Transgender rights in Canada

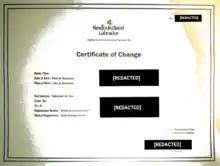
A certificate of change of sex designation issued by Newfoundland and Labrador.

The first gender-neutral birth certificate in Newfoundland and Labrador, and possibly the first in Canada, was issued December 14, 2017, to Gemma Hickey, a non-binary resident of St. John's, the province's capital. Hickey, an award-winning activist, had launched court action seeking to compel the Government of Newfoundland and Labrador to issue the gender-neutral certificate after their application for such a document was rejected because the application form was limited to male or female designation only. Hickey withdrew the court action after the government agreed to amend the Vital Statistics Act to authorize the issuing of gender-neutral birth certificates. That amendment received Royal Assent on December 7, 2017.